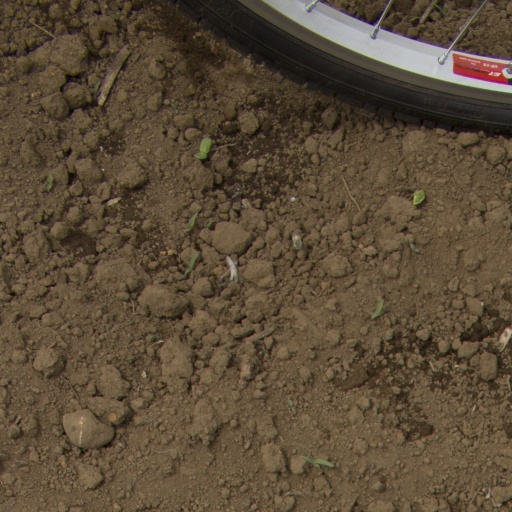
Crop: Jerusalem artichoke